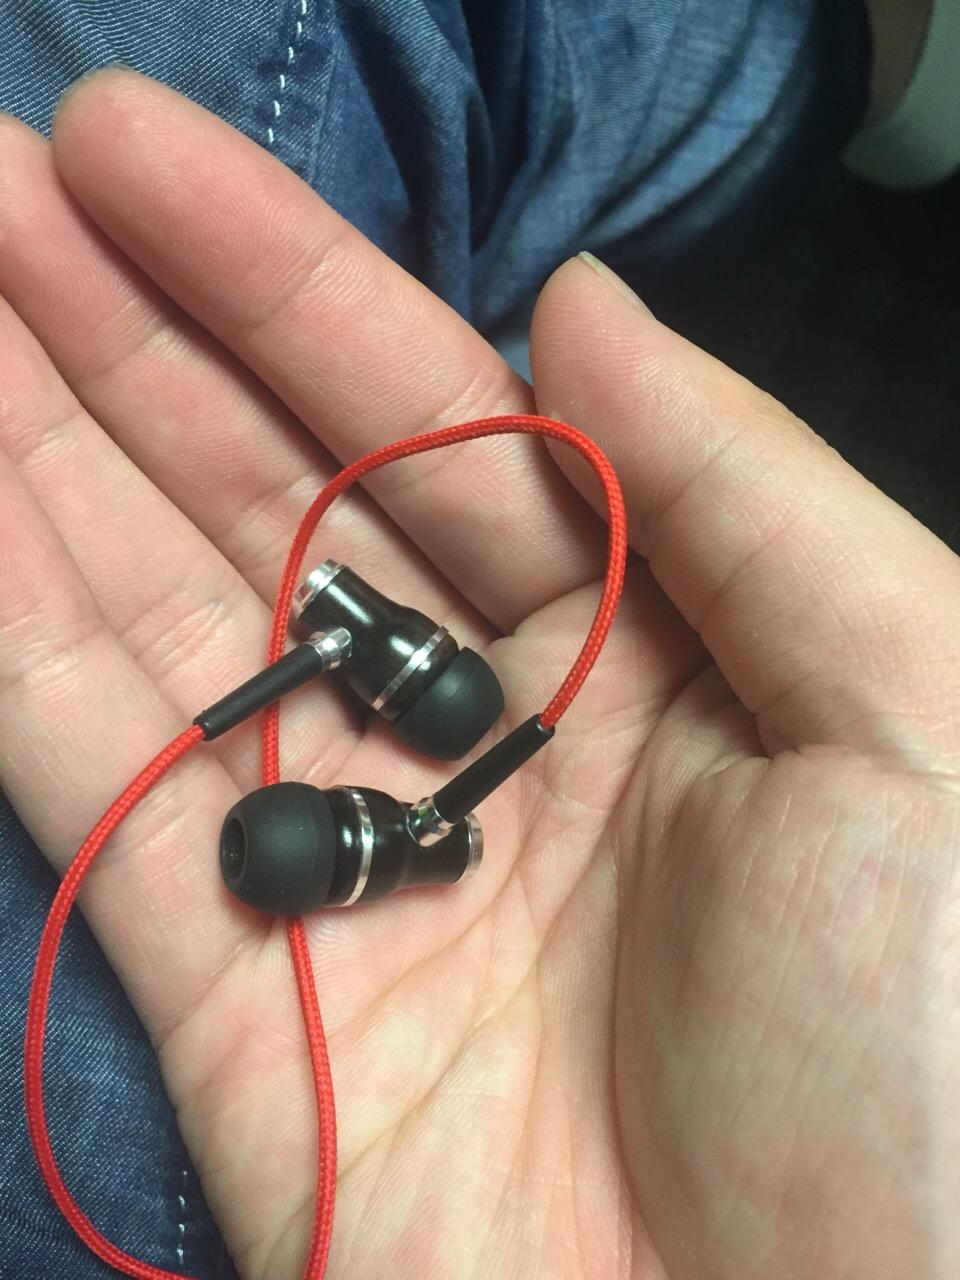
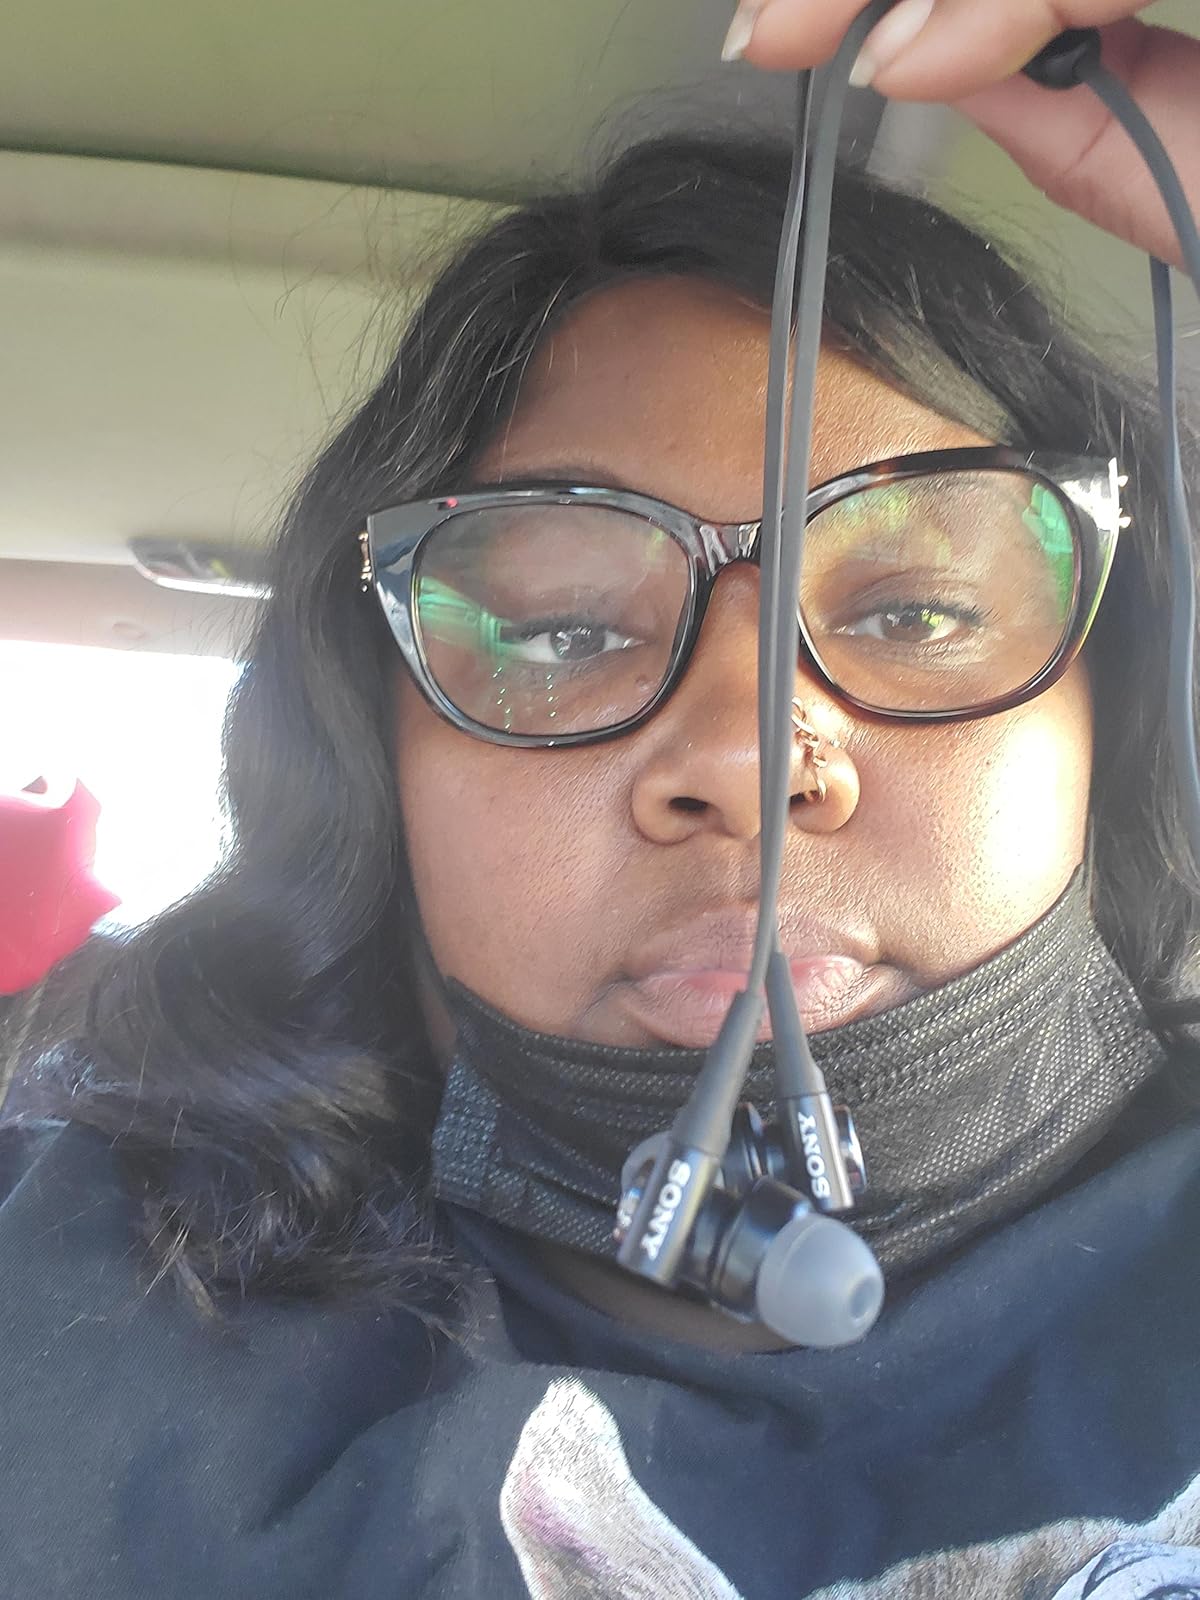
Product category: headphones
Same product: no